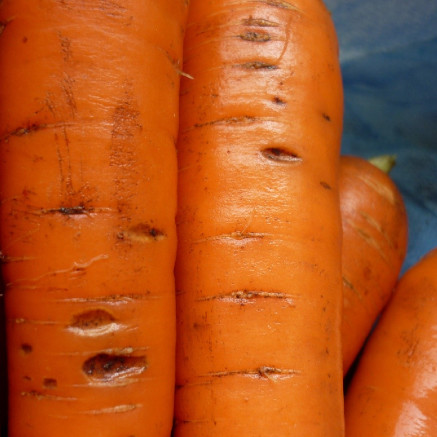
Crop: unknown
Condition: carrot_carrot_cavity_spot